GeoRAM

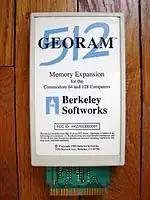
geoRAM memory expansion peripheral

geoRAM is a discontinued memory expansion unit designed to work with the Commodore 64 and the 128 computers. GeoRAM was specifically designed to work with the GEOS operating system. geoRAM was created by Dave Durran.